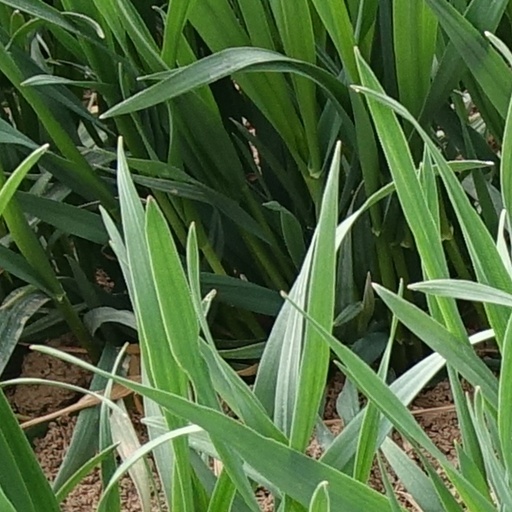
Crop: wheat